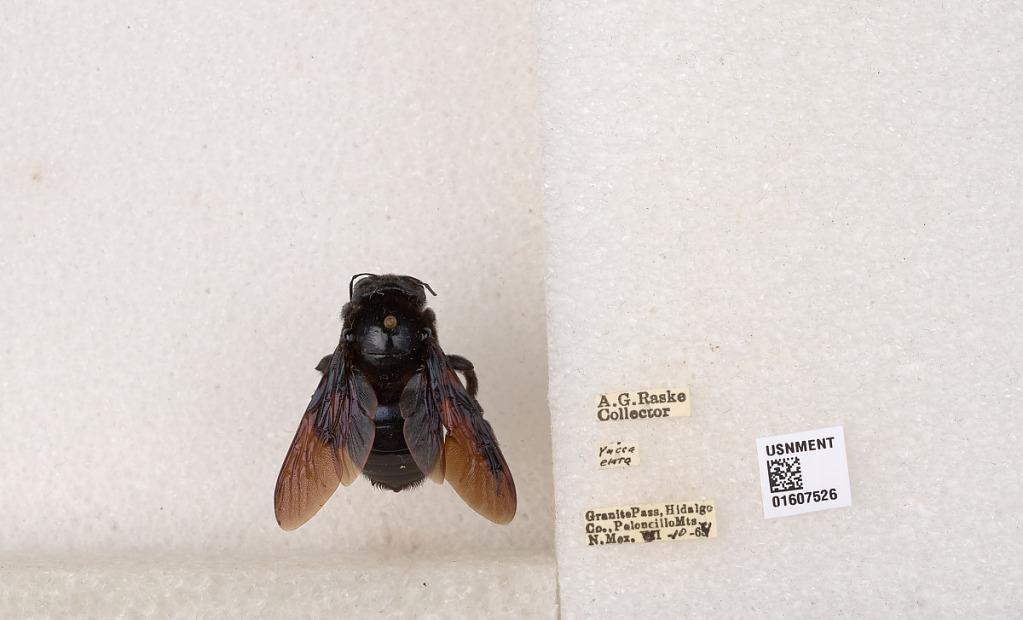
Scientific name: Xylocopa (Xylocopoides) californica arizonensis Cresson
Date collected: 1964-6-10
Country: United States
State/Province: New Mexico
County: Hidalgo
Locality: Granite Pass, Peloncillo Mountains
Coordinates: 31.7773, -108.444